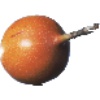
Label: Granadilla 1